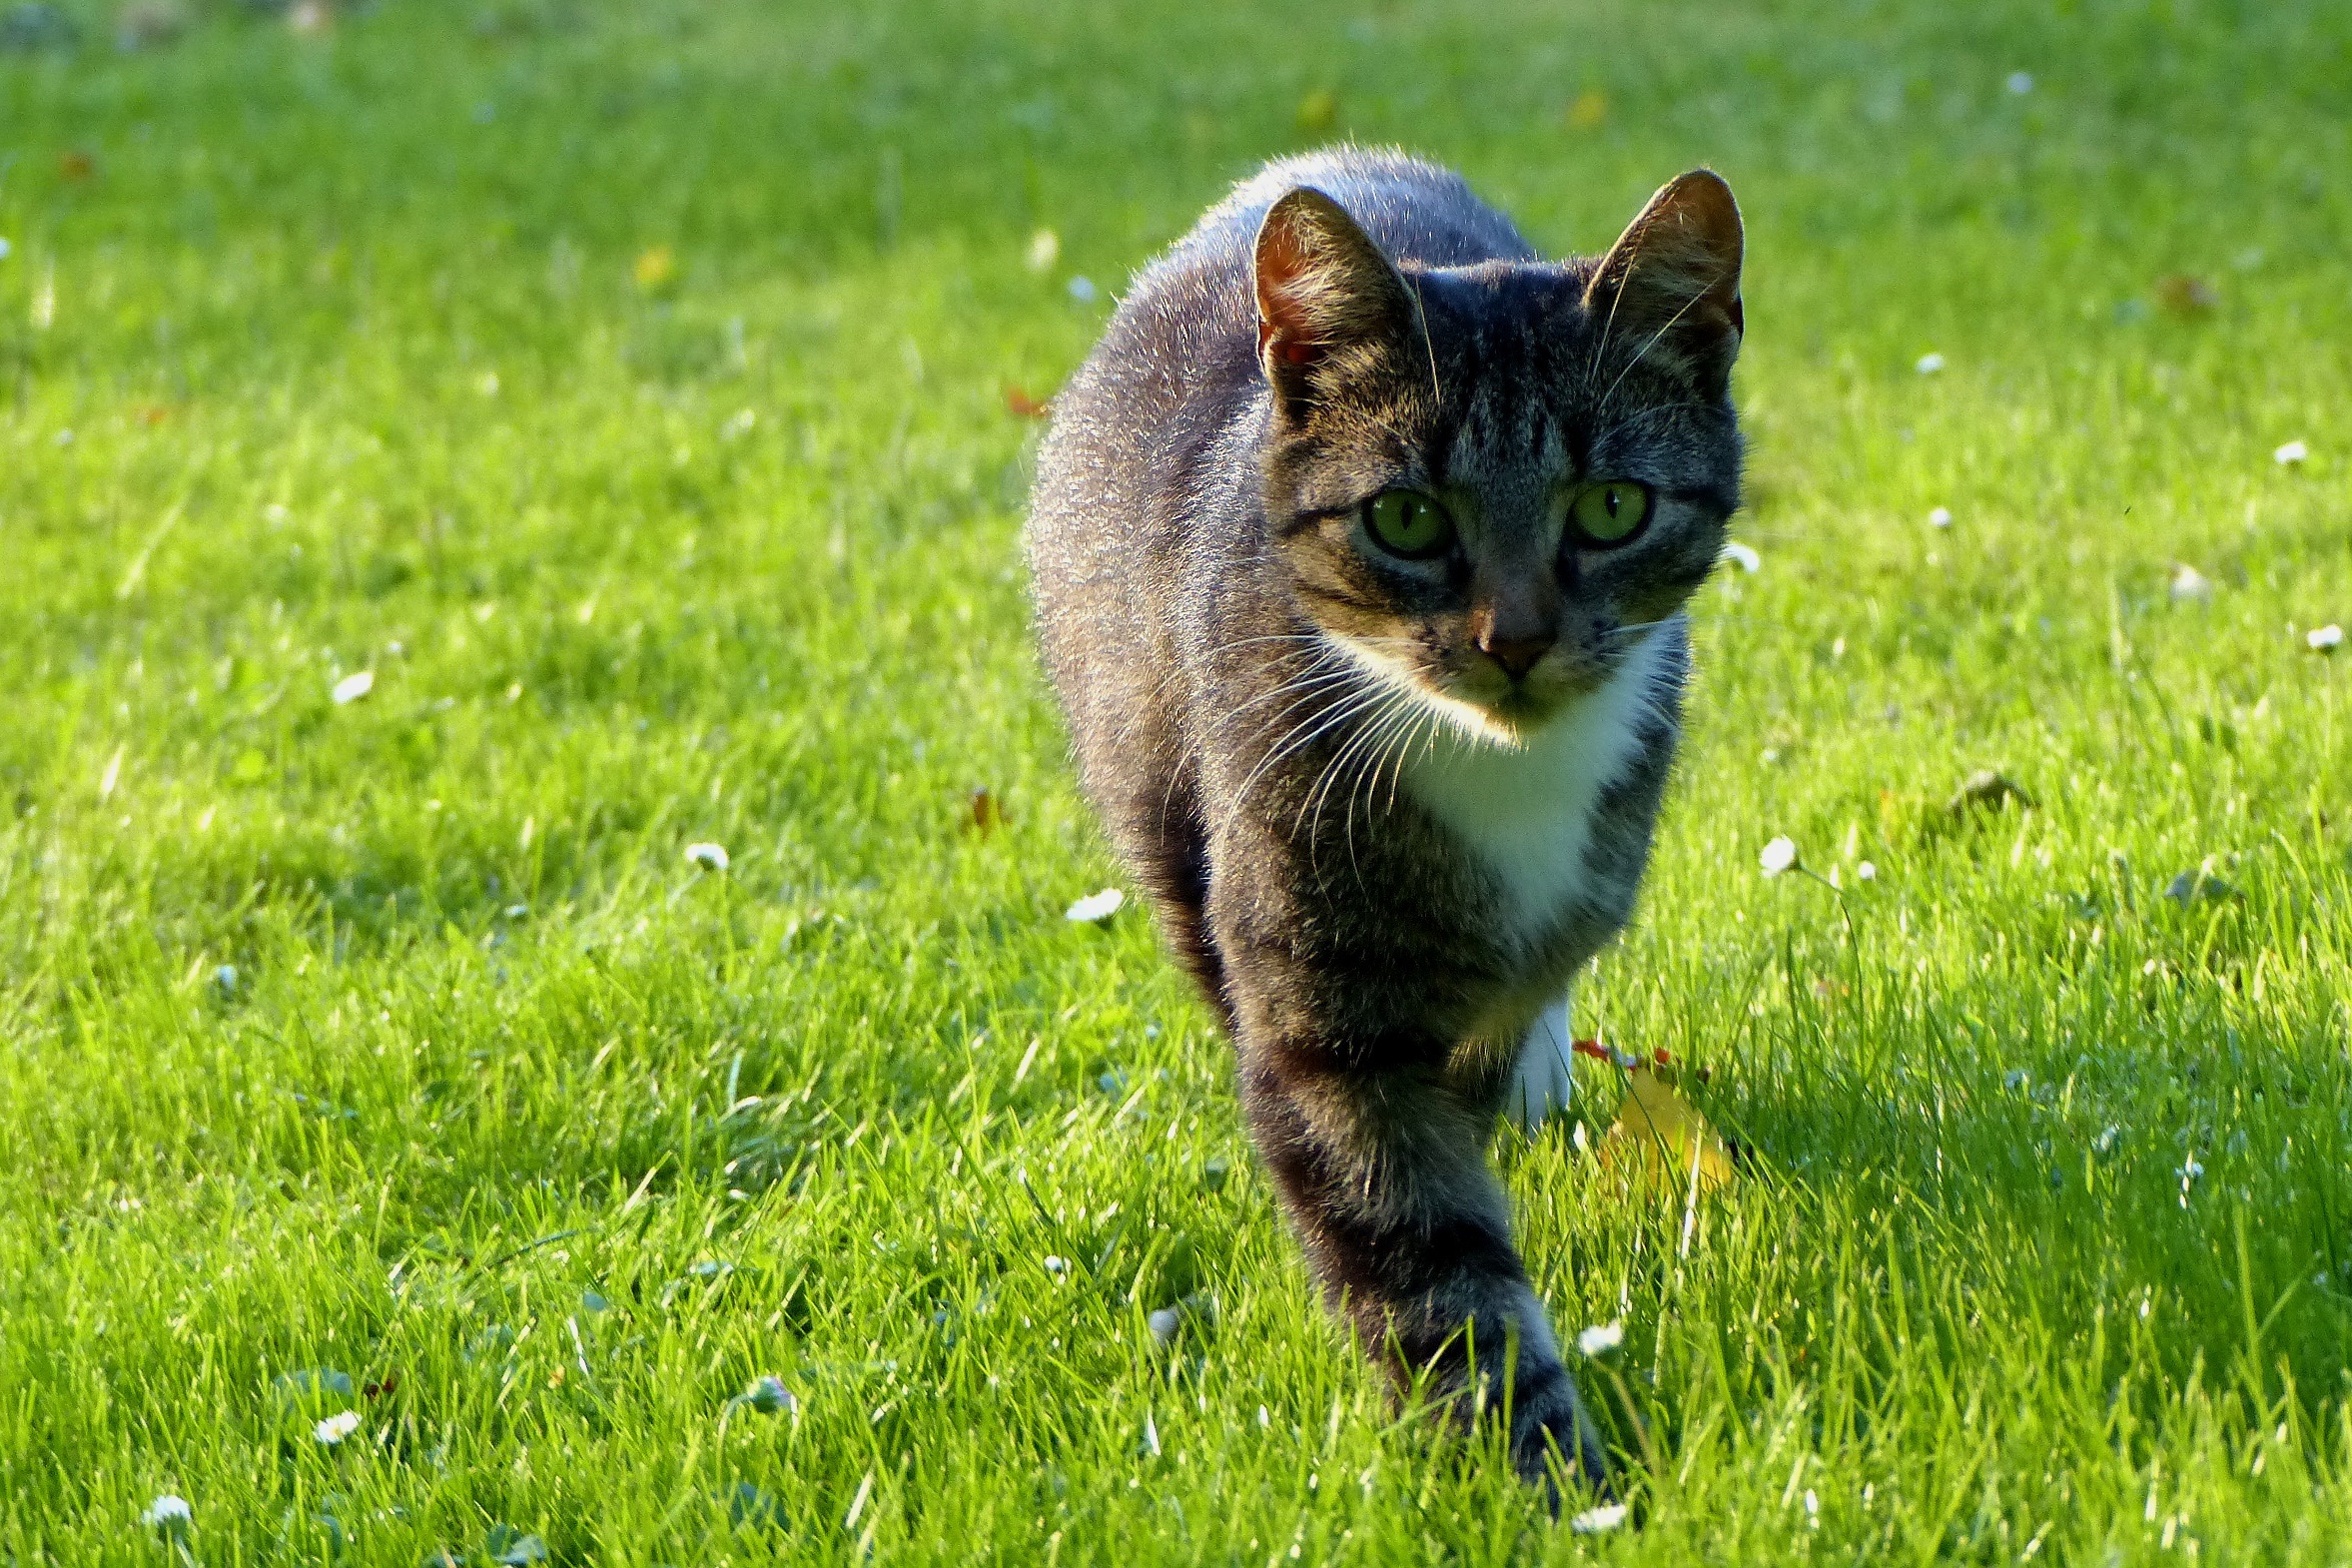
grass, lawn, meadow, summer, wildlife, young, green, kitten, cat, mammal, fauna, whiskers, grassland, vertebrate, wild cat, small to medium sized cats, cat like mammal